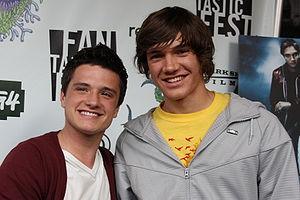
L'Assistant du vampire est un film américain réalisé par Paul Weitz en 2009, d'après la série romanesque L'Assistant du vampire écrite par Darren Shan, et sorti en 2009.